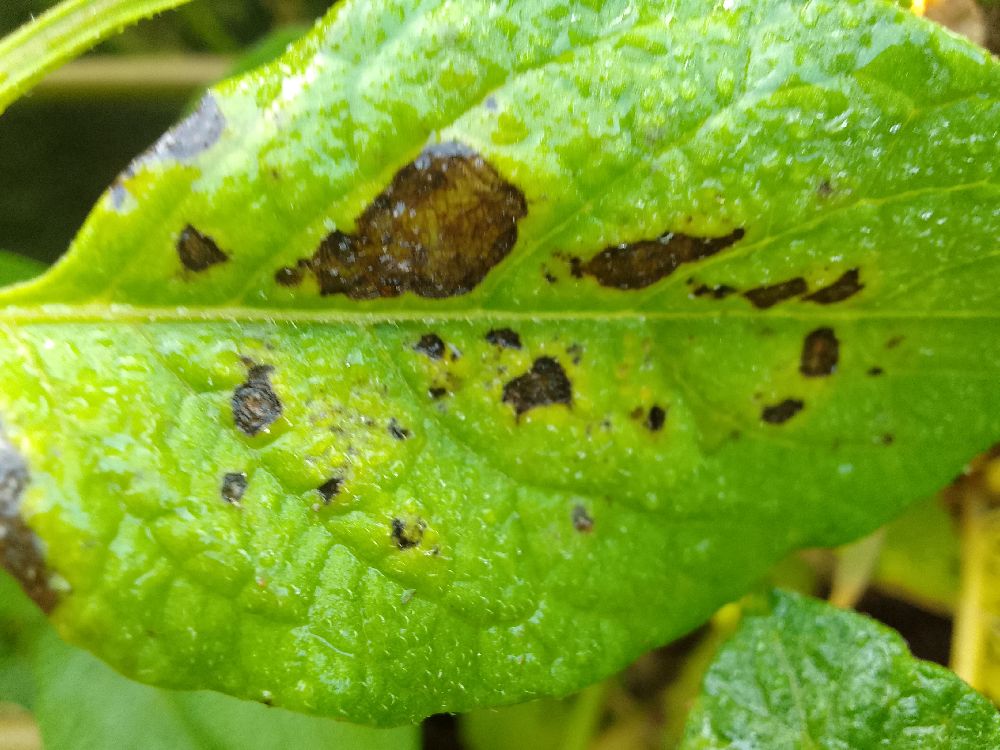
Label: Early blight